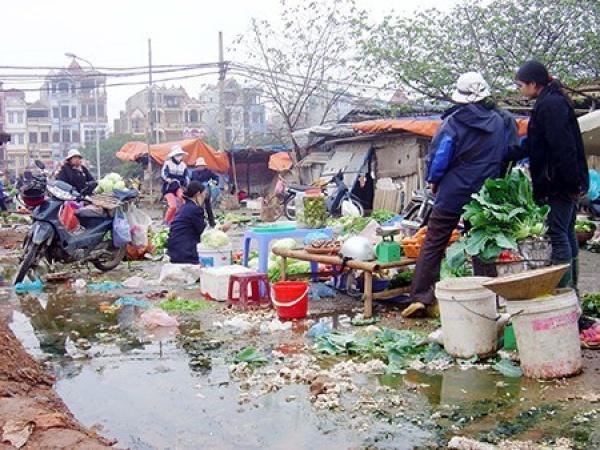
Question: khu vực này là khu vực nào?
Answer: khu vực này là một khu chợ